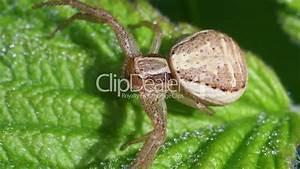
spider